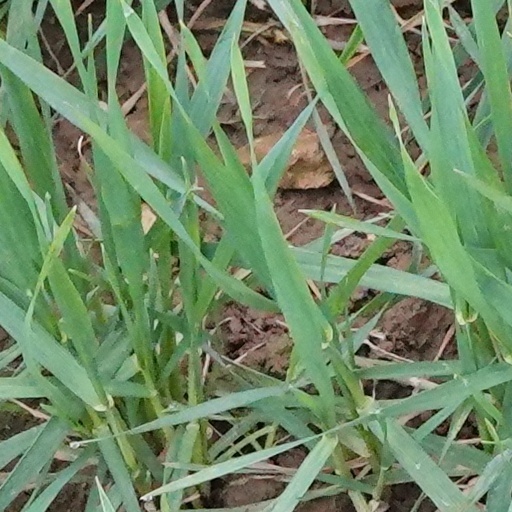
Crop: wheat